List of indoor speed skating rinks

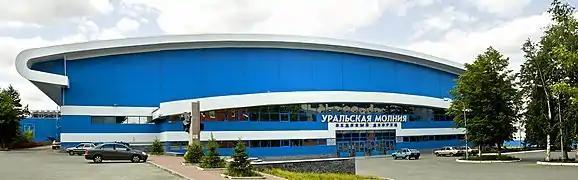

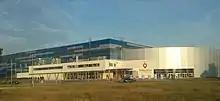
Arena Lodowa Tomaszów Mazowiecki, Poland

This is a list of all full-length (400 meter) indoor speed skating rinks in the world. The Richmond Olympic Oval and the Sport und Koncert Komplex (Winter Stadium) are the only venues to have been dismantled as a speed skating rink, in 2010 and 1992 respectively. The first indoor artificial speed skating oval was the Sportforum Hohenschönhausen in East Berlin, Germany in 1985. The first indoor artificial speed skating oval used in the Winter Olympics was the Olympic Oval in Calgary, Alberta, Canada in 1988. Since the 1994 Winter Olympics in Lillehammer, Norway, all speed skating competitions have been held in indoor ovals.